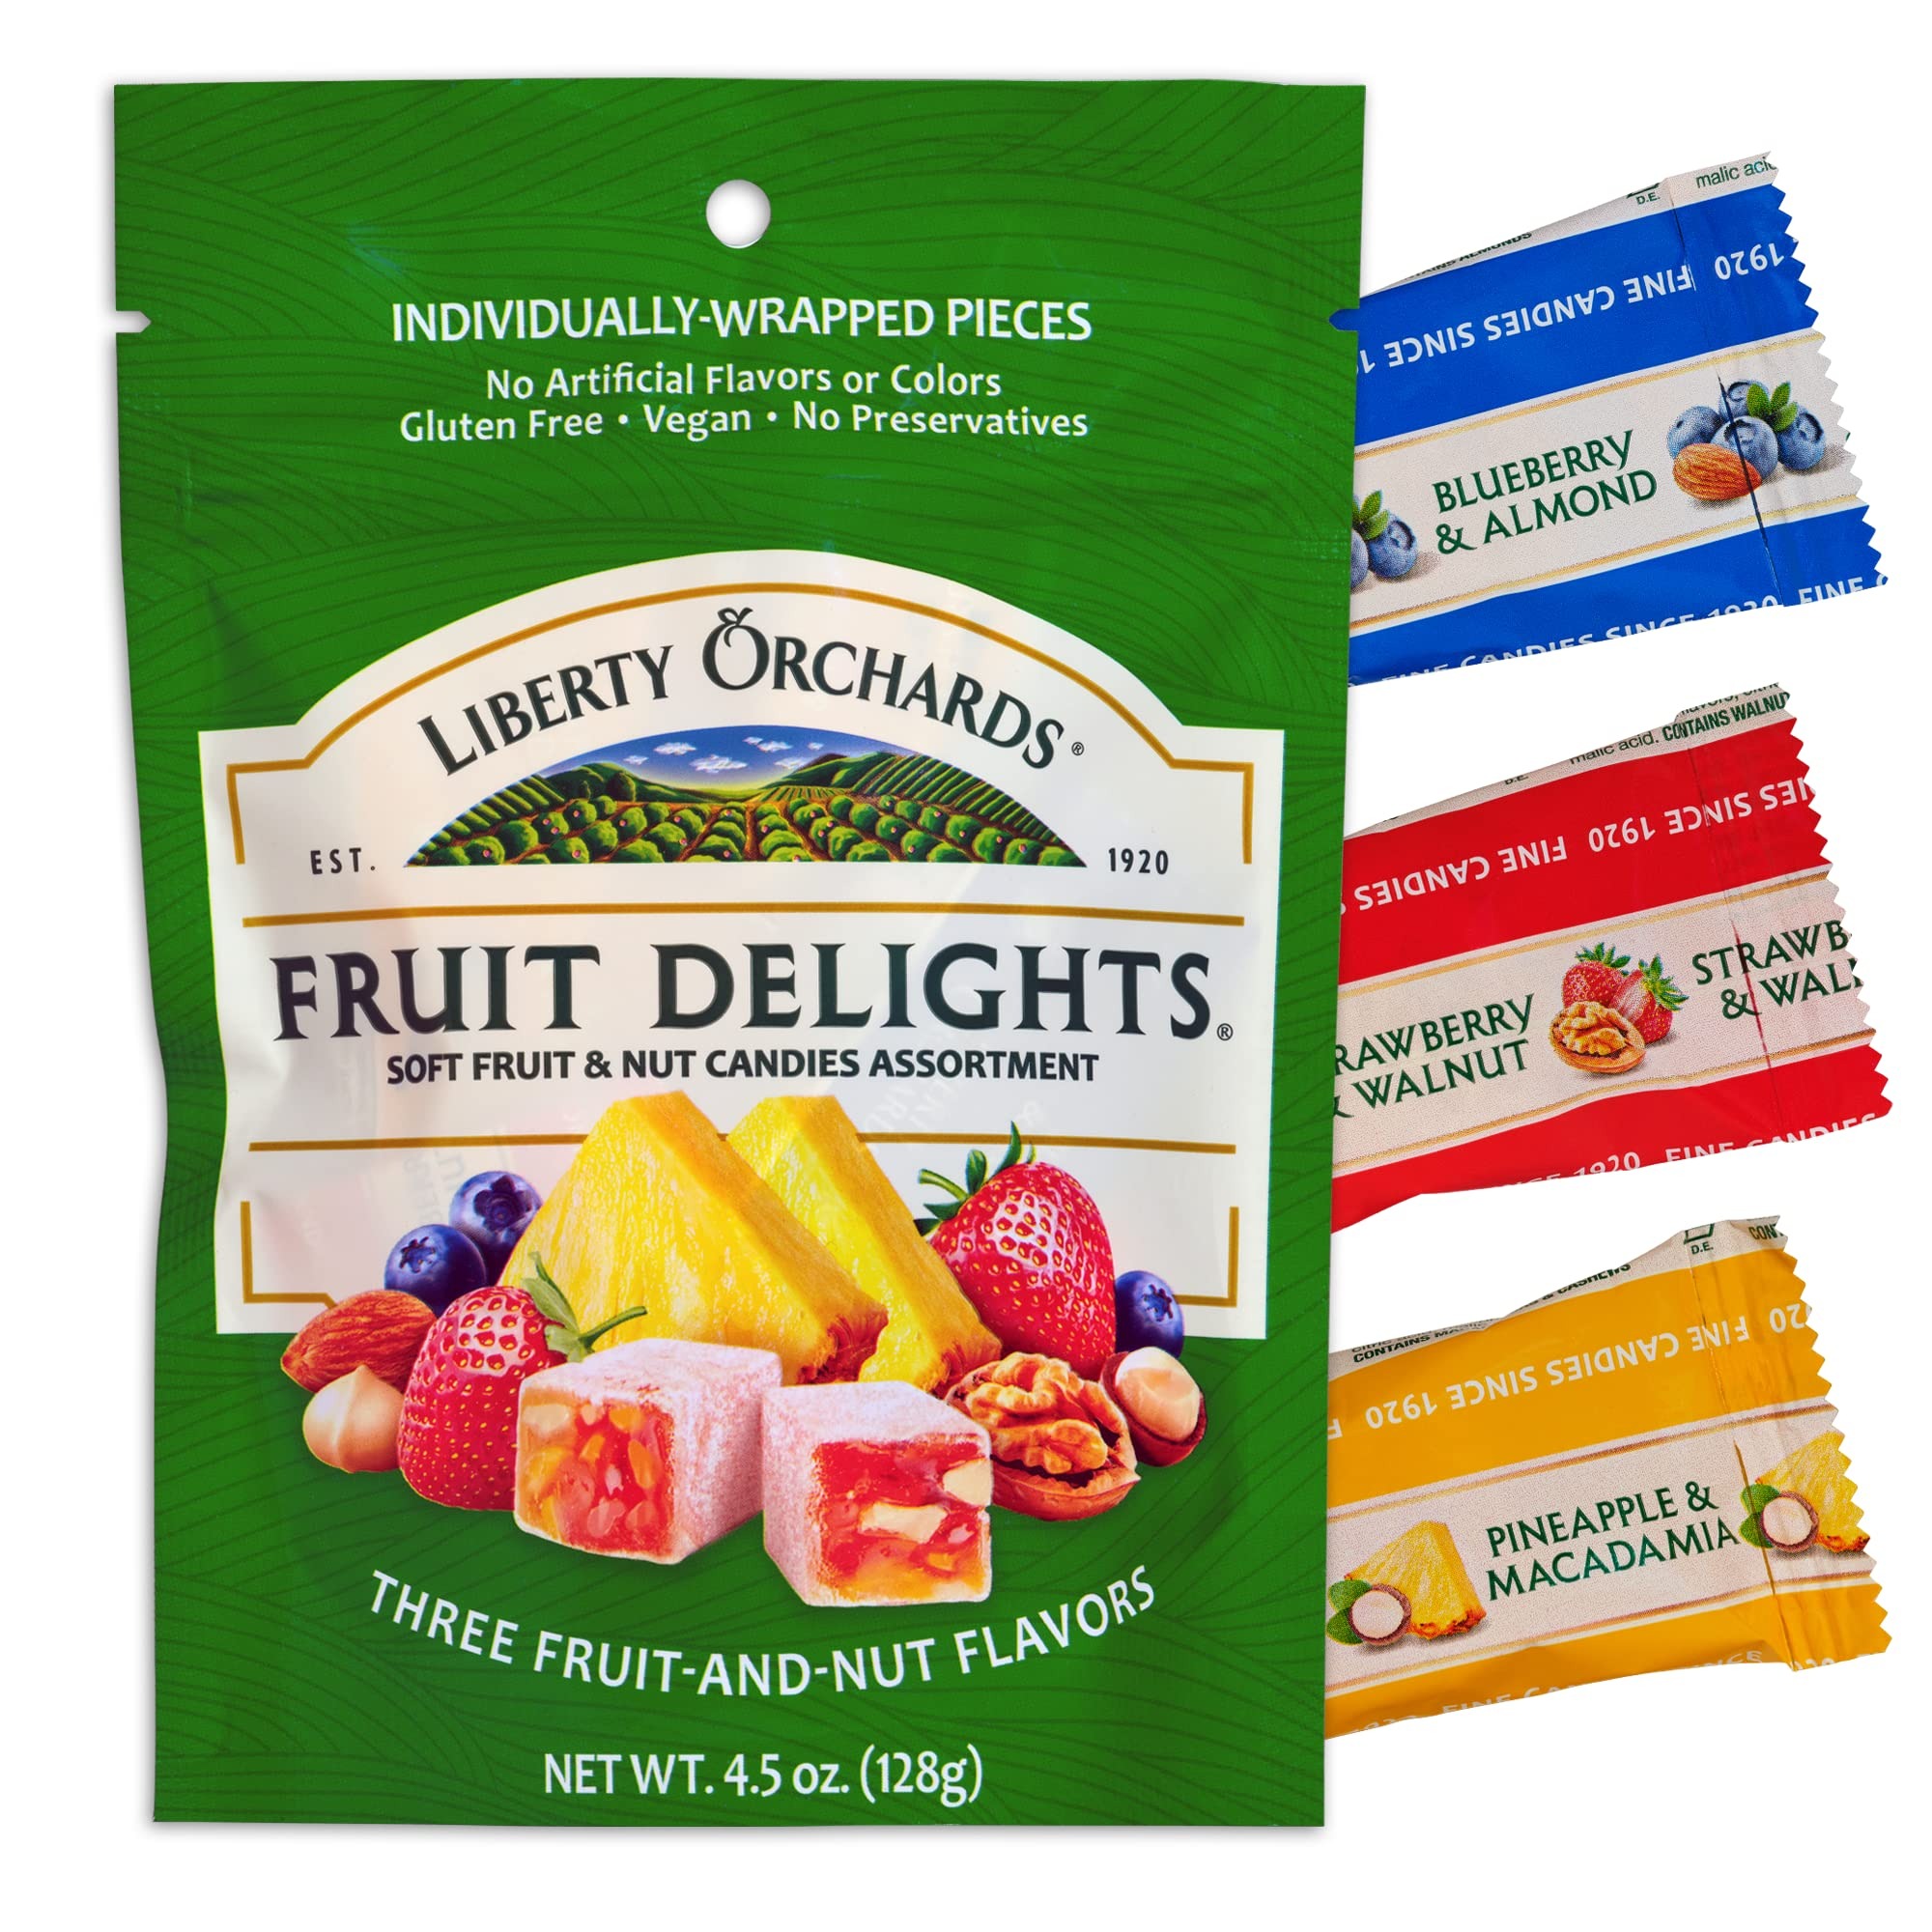
Item Name: Liberty Orchards New Fruit Delights Package! - Vegan Turkish Delight Candy 4.5oz
Bullet Point 1: Irresistible flavors: Our stand up bag features three delicious flavors, "Blueberry & Almond," "Strawberry & Walnut," and "Pineapple & Macadamia," that are sure to satisfy your sweet cravings.
Bullet Point 2: Premium quality ingredients: Our candies are made with the finest, all-natural ingredients and contain no artificial flavors, preservatives, or gluten.
Bullet Point 3: Convenient packaging: The 4.5oz stand up bag is perfect for snacking on the go, and the single-wrapped candies make it easy to share with friends and family.
Bullet Point 4: Vegan-friendly: Our candies are 100% vegan, making them a guilt-free indulgence for anyone who follows a plant-based diet.
Bullet Point 5: Trusted brand: Liberty Orchards has been making high-quality confections since 1920, and our commitment to quality and customer satisfaction is second to none.
Value: 4.5
Unit: Ounce

Price: 7.99